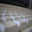
Label: keyboard